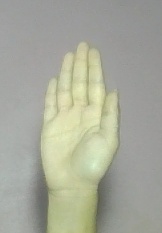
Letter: seen